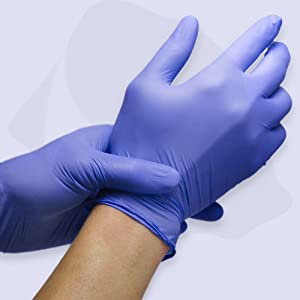
Label: trash